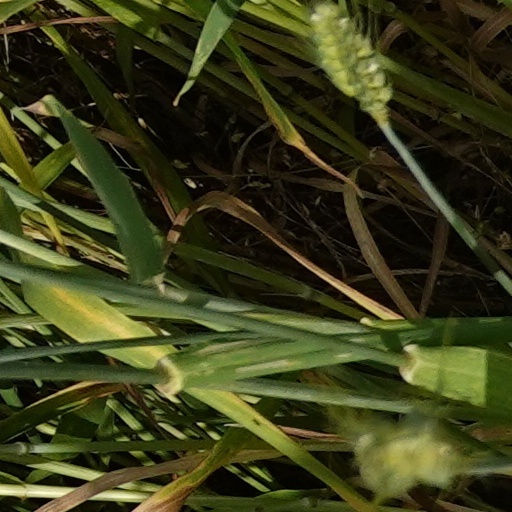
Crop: wheat